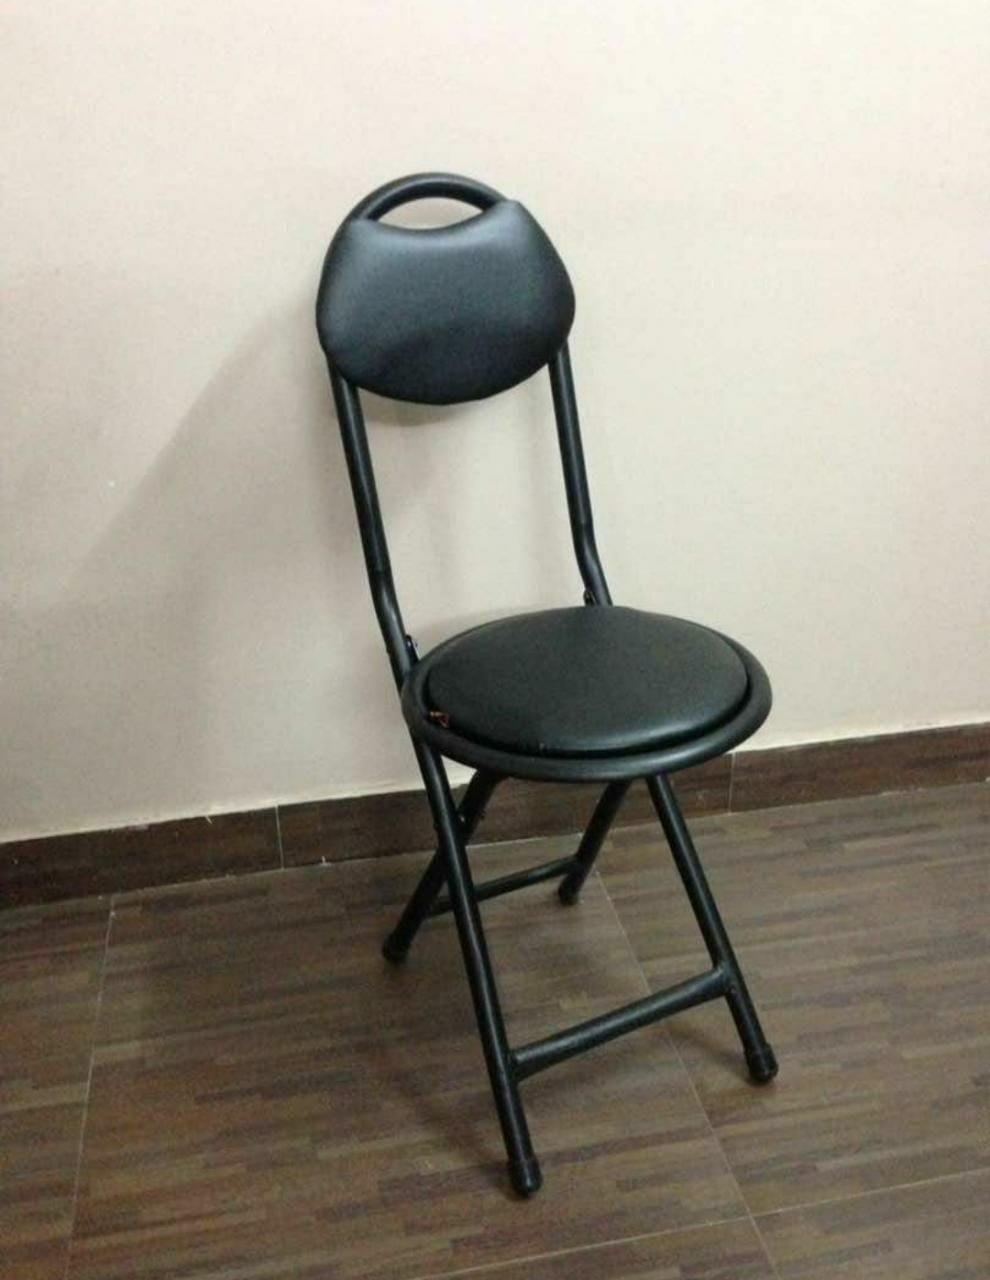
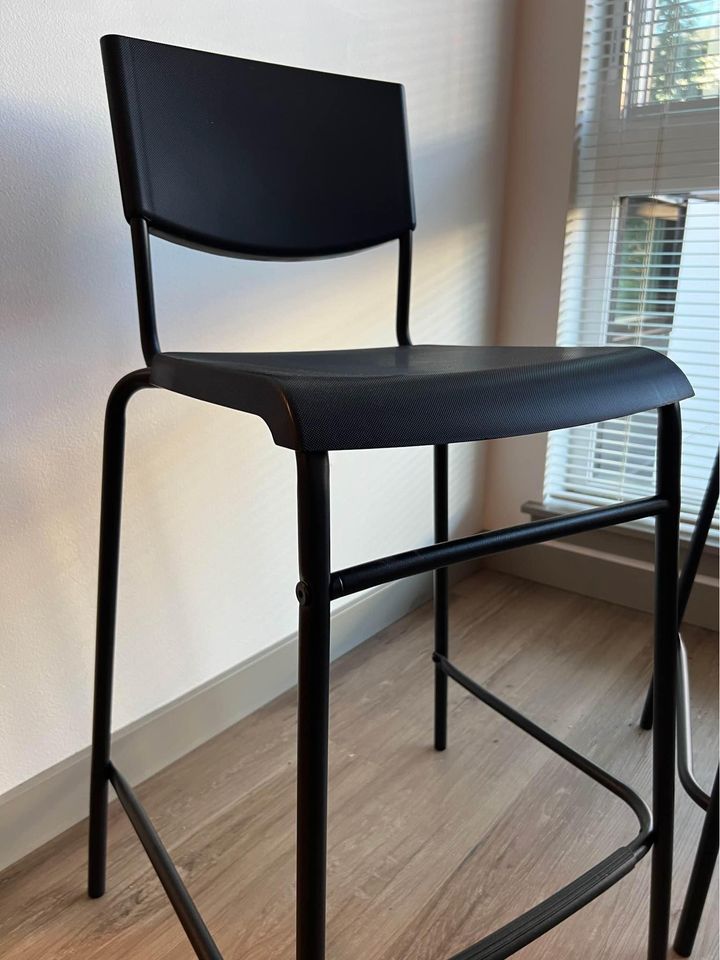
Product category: stool
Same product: no